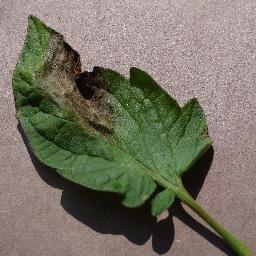
Label: Tomato___Late_blight